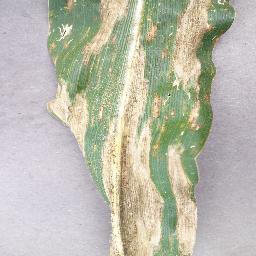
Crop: corn
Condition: (maize)_northern_blight